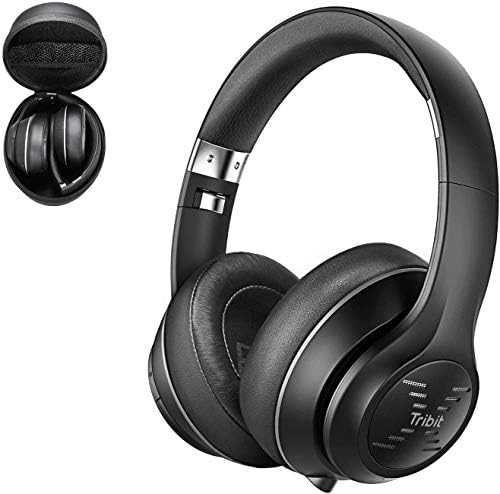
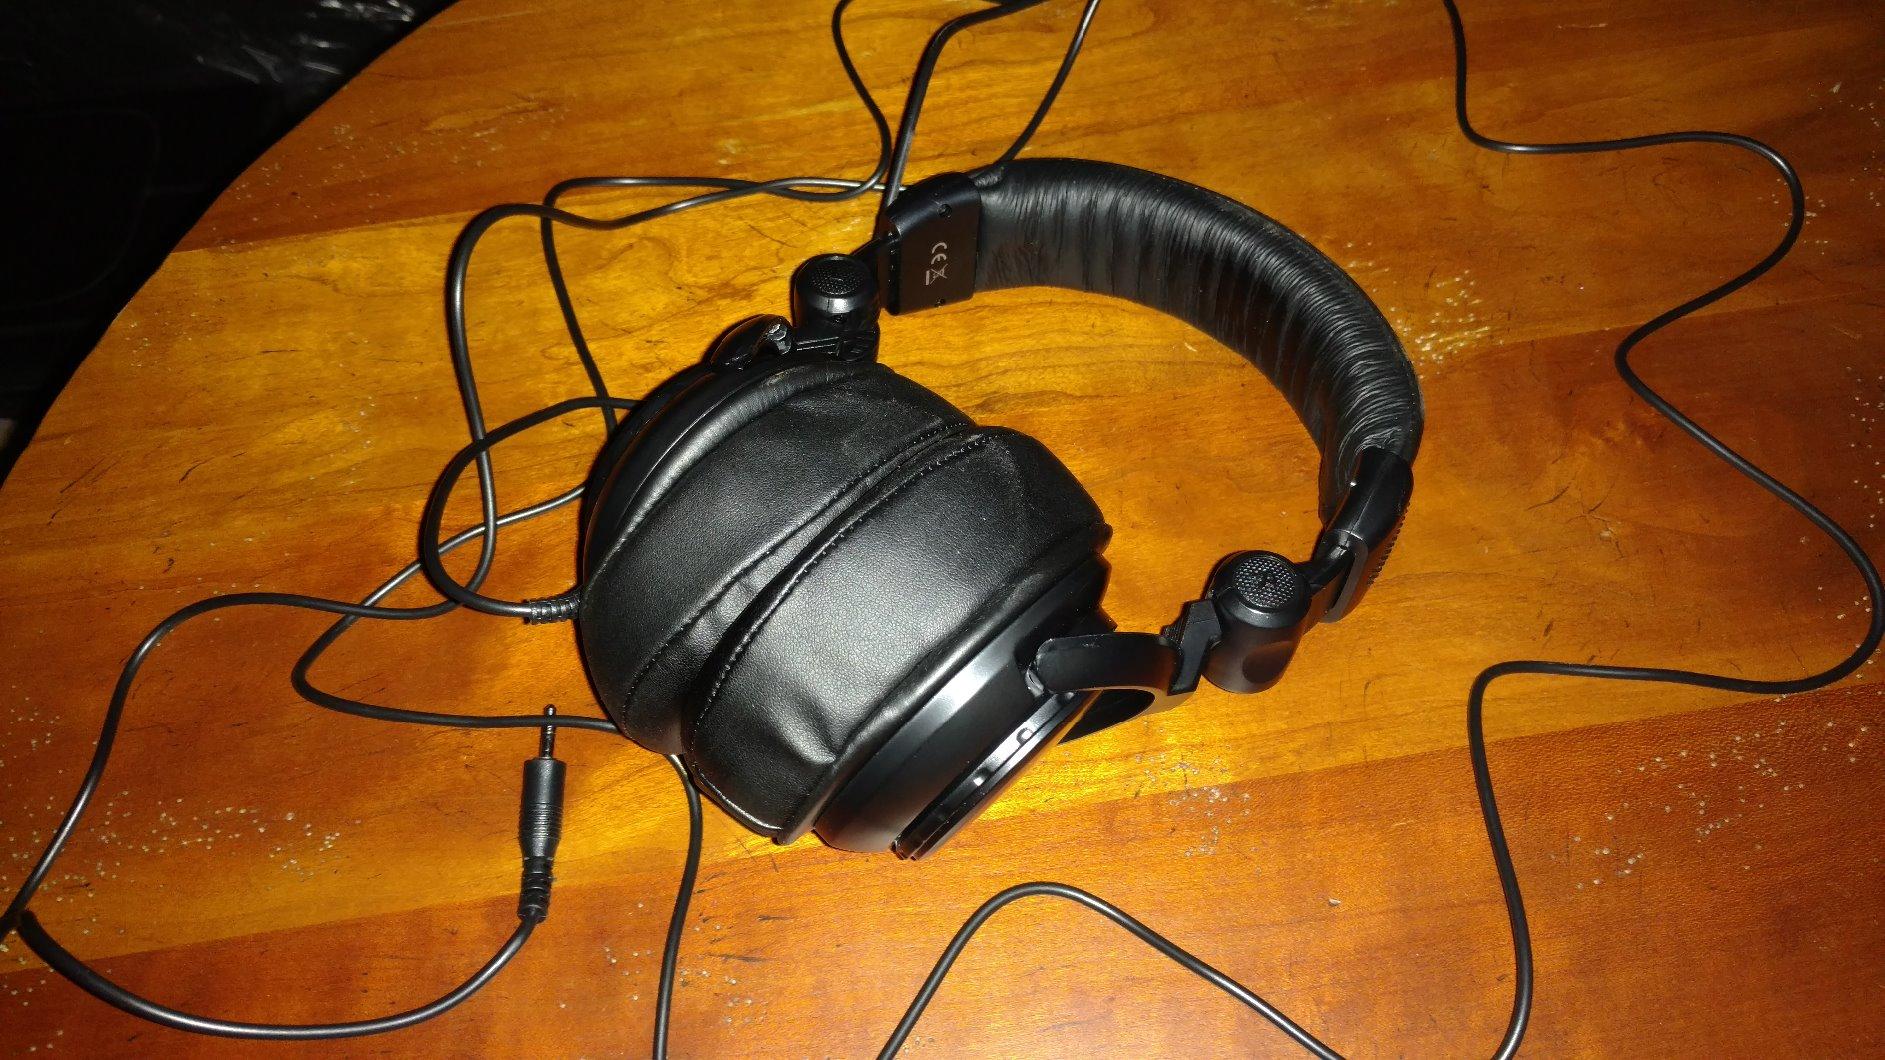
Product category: headphones
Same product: no